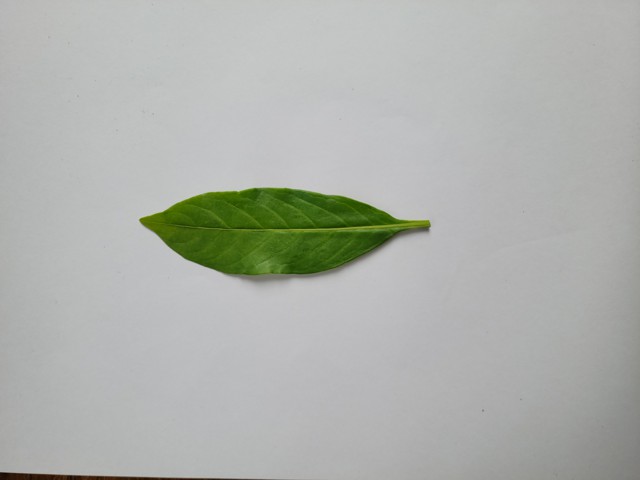
Plant: sarpagandha